History of Lahore

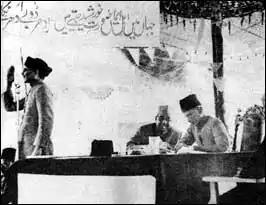
Chaudhry Khaliquzzaman seconding the Lahore Resolution with Muhammad Ali Jinnah presiding the Lahore session.

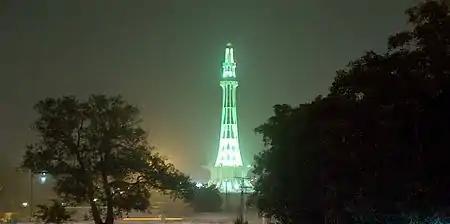
Minar-e-Pakistan, where the Pakistan Resolution was passed.

On 7 July 1799, Ranjit Singh accompanied by his mother-in-law Sada Kaur captured Lahore. Ranjit Singh used the Hazuri Bagh, the enclosed garden next to the Mosque as his official royal court of audience.